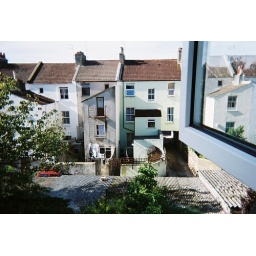
It was so quiet and lovely there, and that cat always sat on the roof below